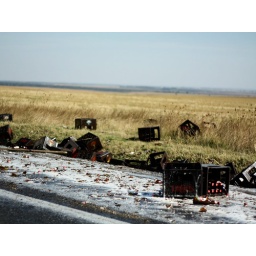
a truck accident splashed beer all over the highway